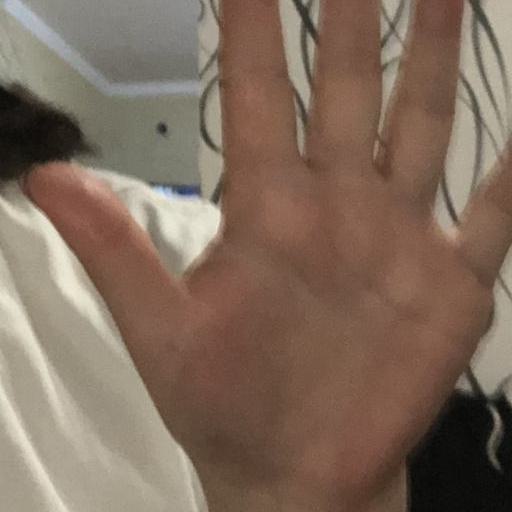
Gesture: palm